Singapore Badminton Stadium

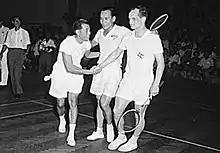
Wong Peng Soon (left), captain of the Malaya Thomas Cup team, being congratulated by Ole Jensen from Denmark (right) at the 1955 Thomas Cup.

Although it was completed in May 1952, the Singapore Badminton Stadium was not ready for the 2nd Thomas Cup Tournament that was scheduled on 27–28 May that year. The stadium was not being used for the 1952 Thomas Cup because it was thought to be a gamble to let the Malayan team to perform in a hall environment to which they might not be familiar with.